Jacques-Louis David

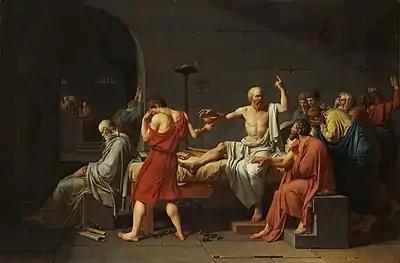
"The Death of Socrates" (1787)

In Rome, David painted his famous "Oath of the Horatii", 1784. In this piece, the artist references Enlightenment values while alluding to Rousseau's social contract. The republican ideal of the general became the central focus of the painting with all three sons positioned in compliance with the father. The Oath between the characters can be read as an act of unification of men to the binding of the state. The issue of gender roles also becomes apparent in this piece, as the women in Horatii greatly contrast the group of brothers. David depicts the father with his back to the women, shutting them out of the oath. They also appear to be smaller in scale and physically isolated from the male figures. The masculine virility and discipline displayed by the men's rigid and confident stances is also severely contrasted to the slouching, swooning female softness created in the other half of the composition. Here we see the clear division of male-female attributes that confined the sexes to specific roles under Rousseau's popularized doctrine of "separate spheres".